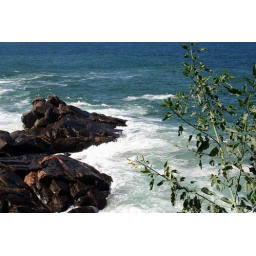
rocks in the water